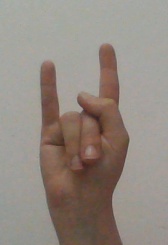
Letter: la